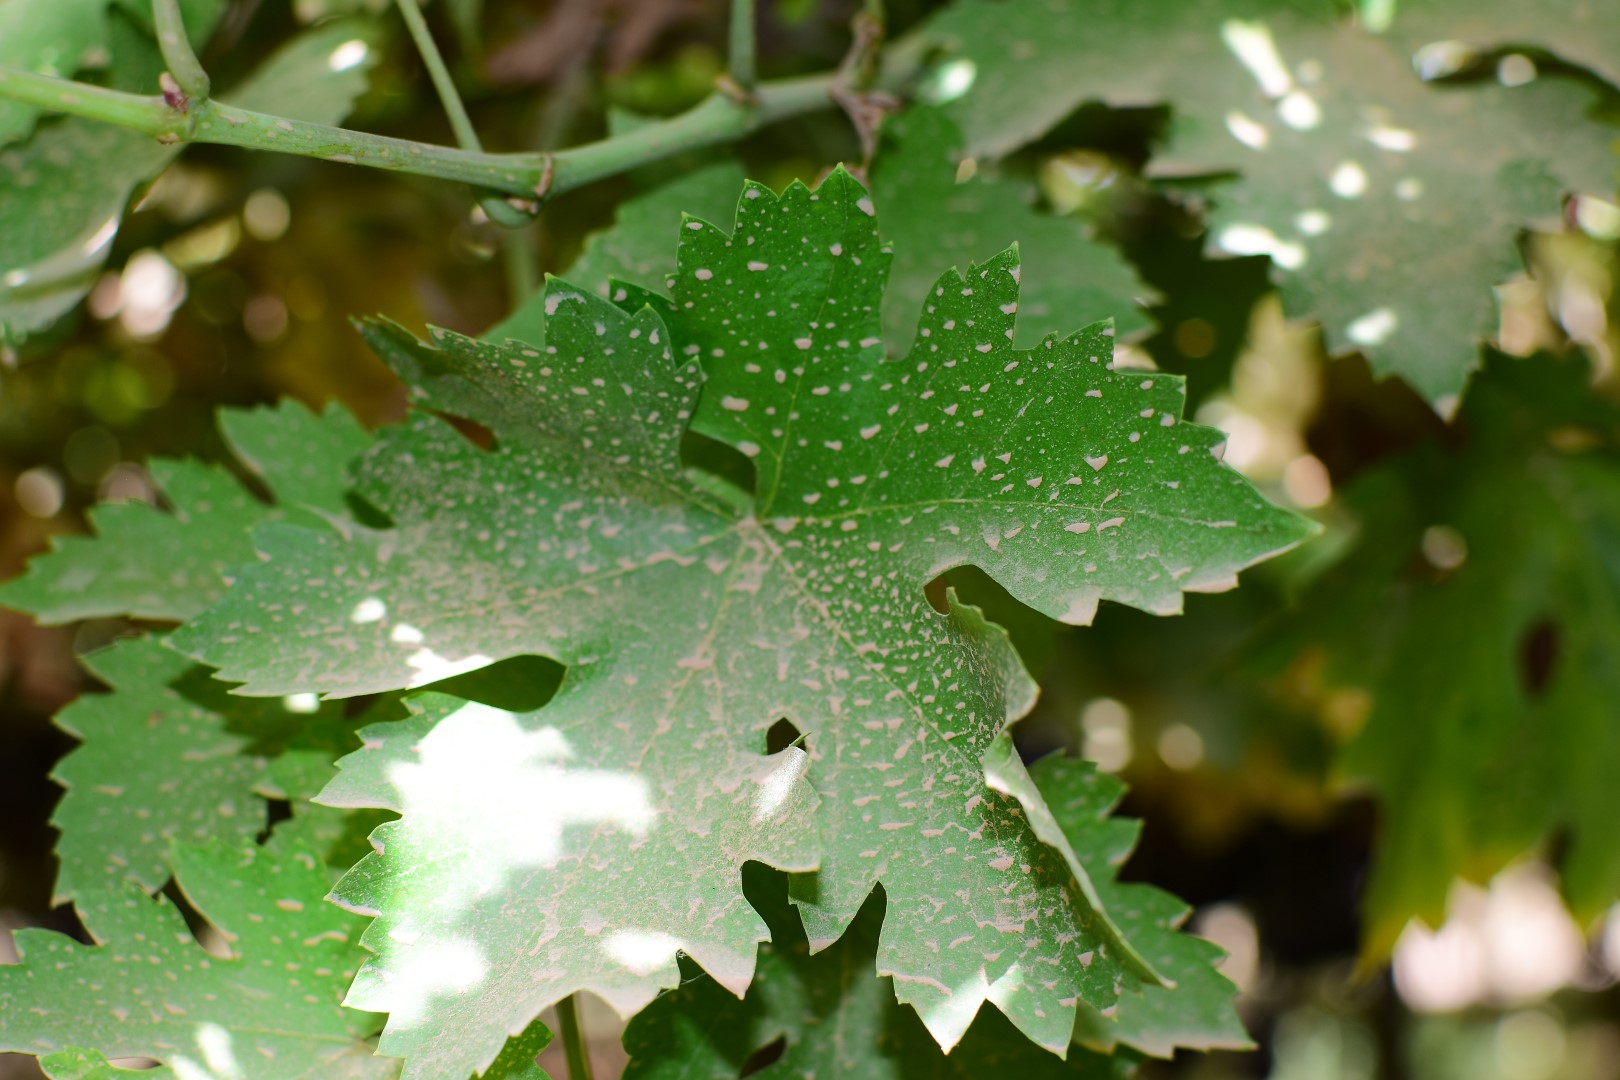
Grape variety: Riasi